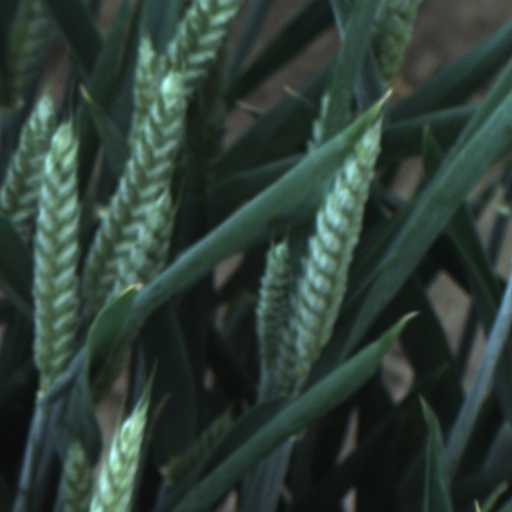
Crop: wheat